Édouard Jonas

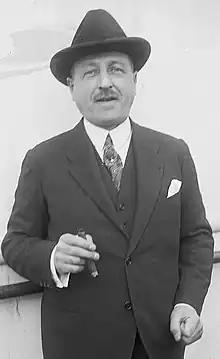

Édouard Jonas (9 May 1883 – 3 December 1961) was an antique dealer of Jewish origin, who became a member of the French parliament. When France surrendered to the Germans in 1940 he left the country. He was stripped of his citizenship and his property seized. After the war he was made a member of the Legion of Honor. In 2011 it was agreed to return two of the seized paintings to his heirs.